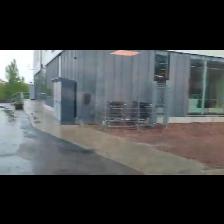
Label: NonHuman